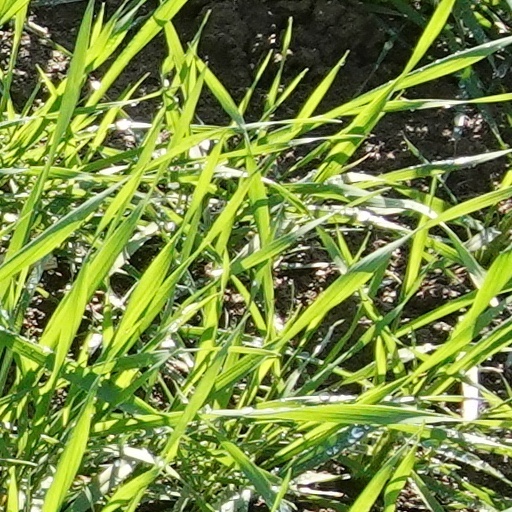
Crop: wheat